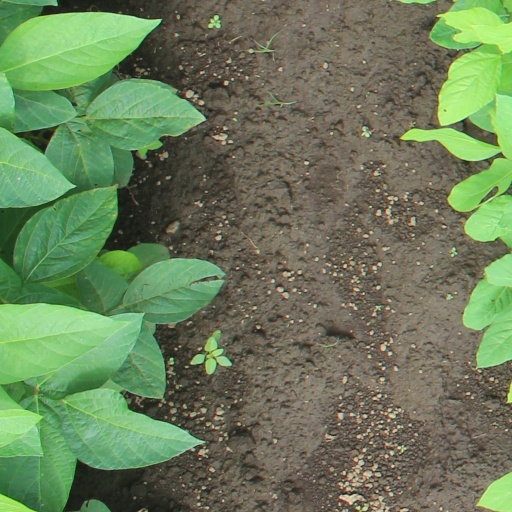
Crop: soybean